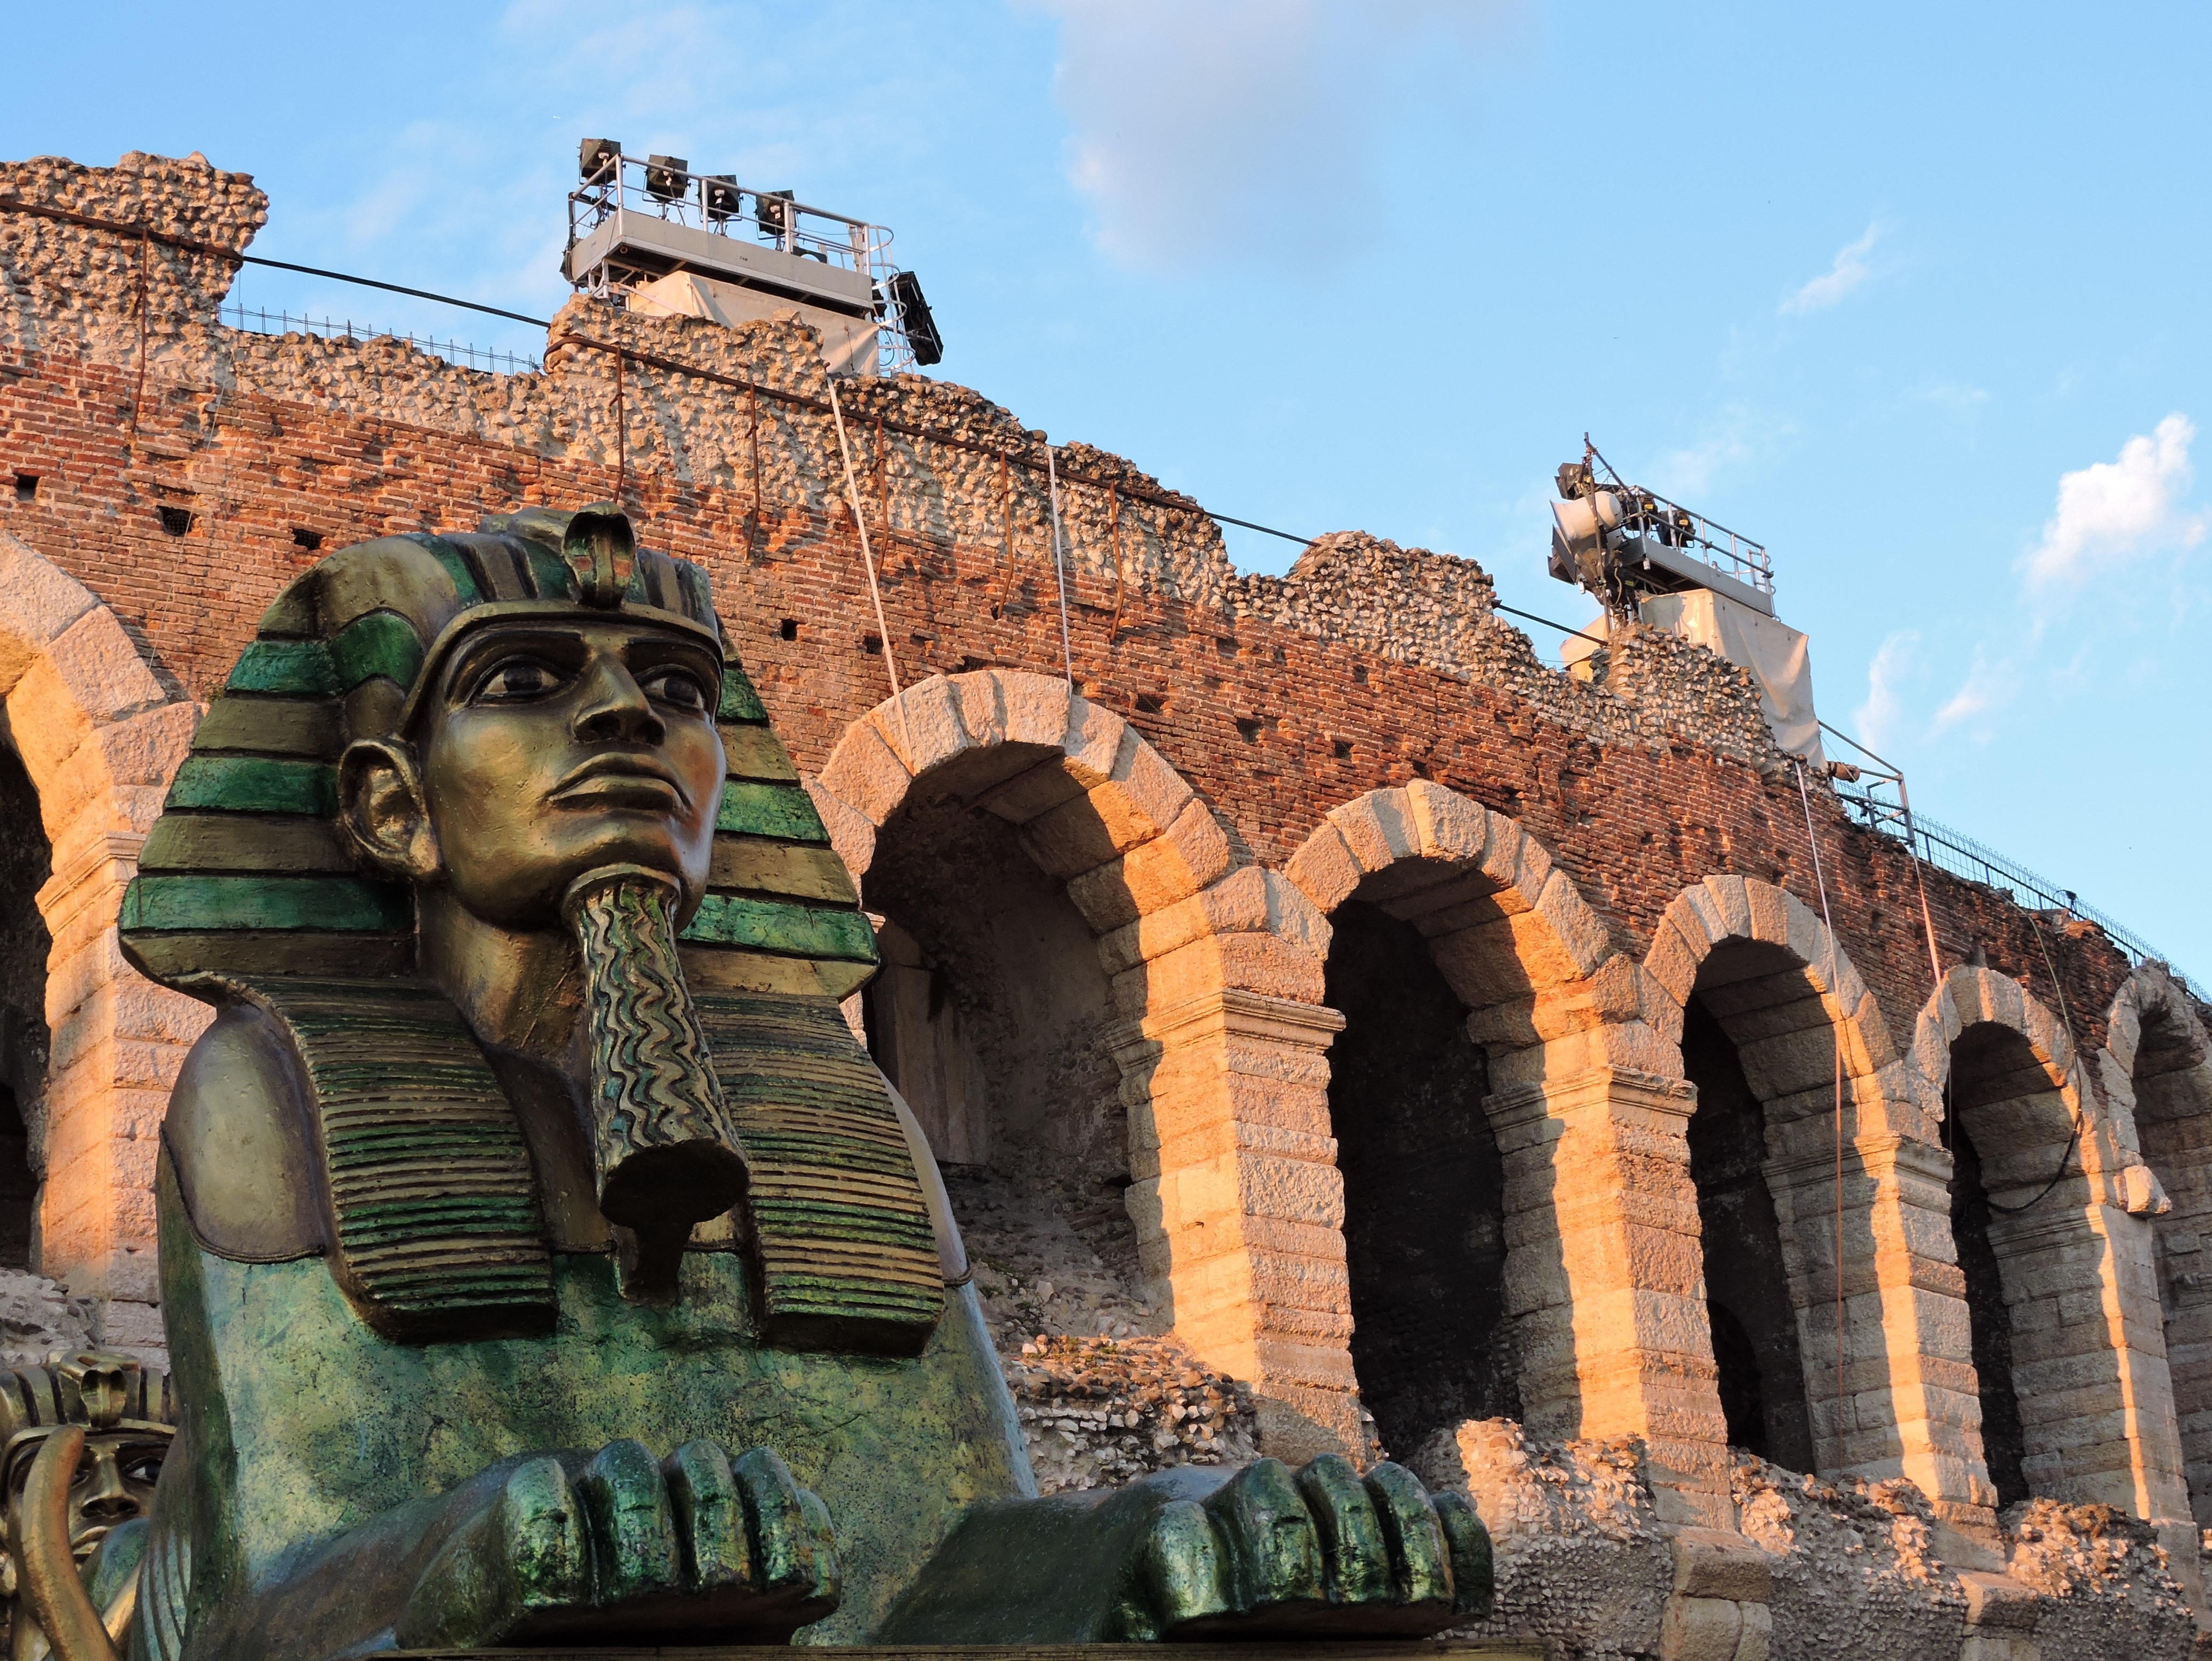
monument, travel, arch, landmark, italy, tourism, art, arena, temple, ruins, verona, ancient rome, ancient history